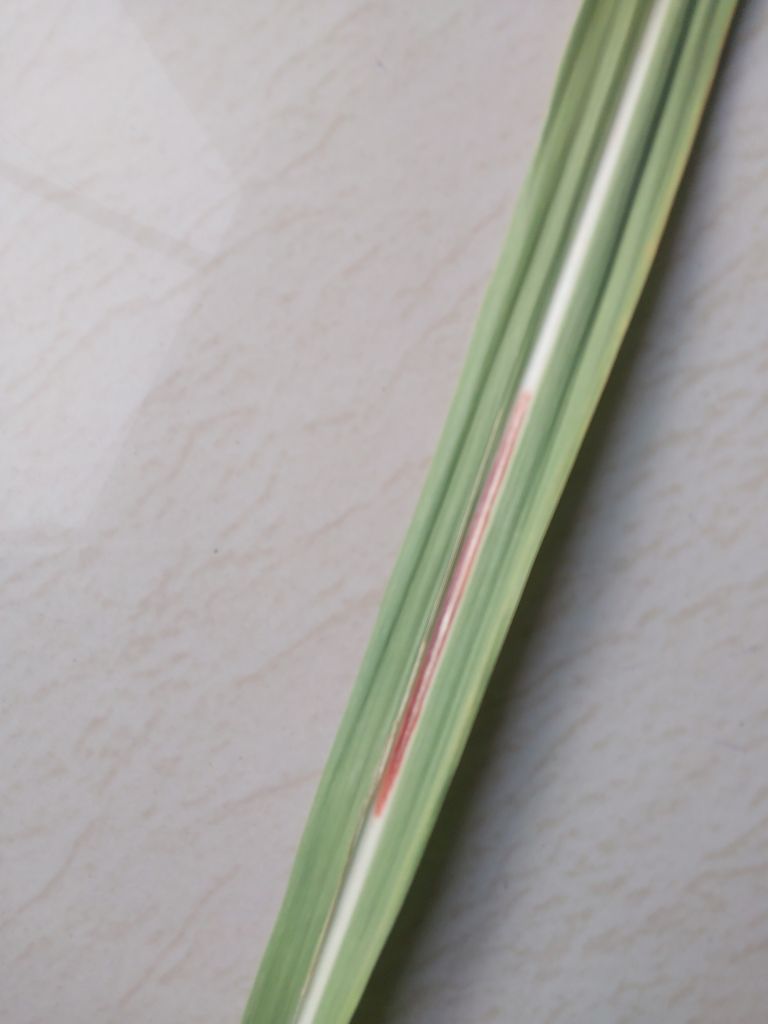
Label: Brown Spot